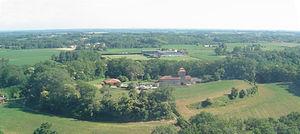
Camp du Mus
La Chalosse est un terroir de Gascogne, situé au sud du département français des Landes.
Doazit est une commune française située dans le département des Landes en région Nouvelle-Aquitaine.